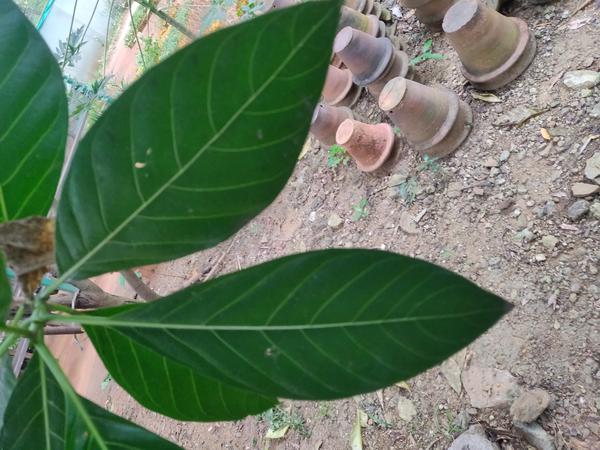
Plant: Nooni